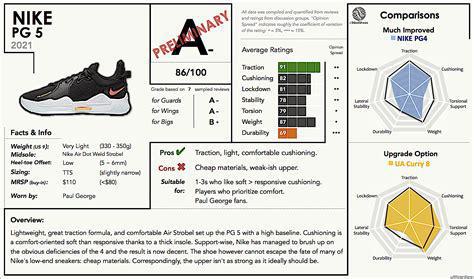
Brand: Nike
Model: Pg 5